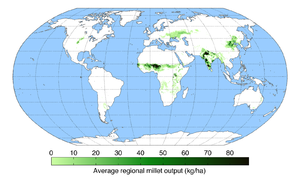
L'eau agricole désigne l'eau utilisée à des fins d'agriculture, par opposition à l'eau domestique et à l'eau industrielle.